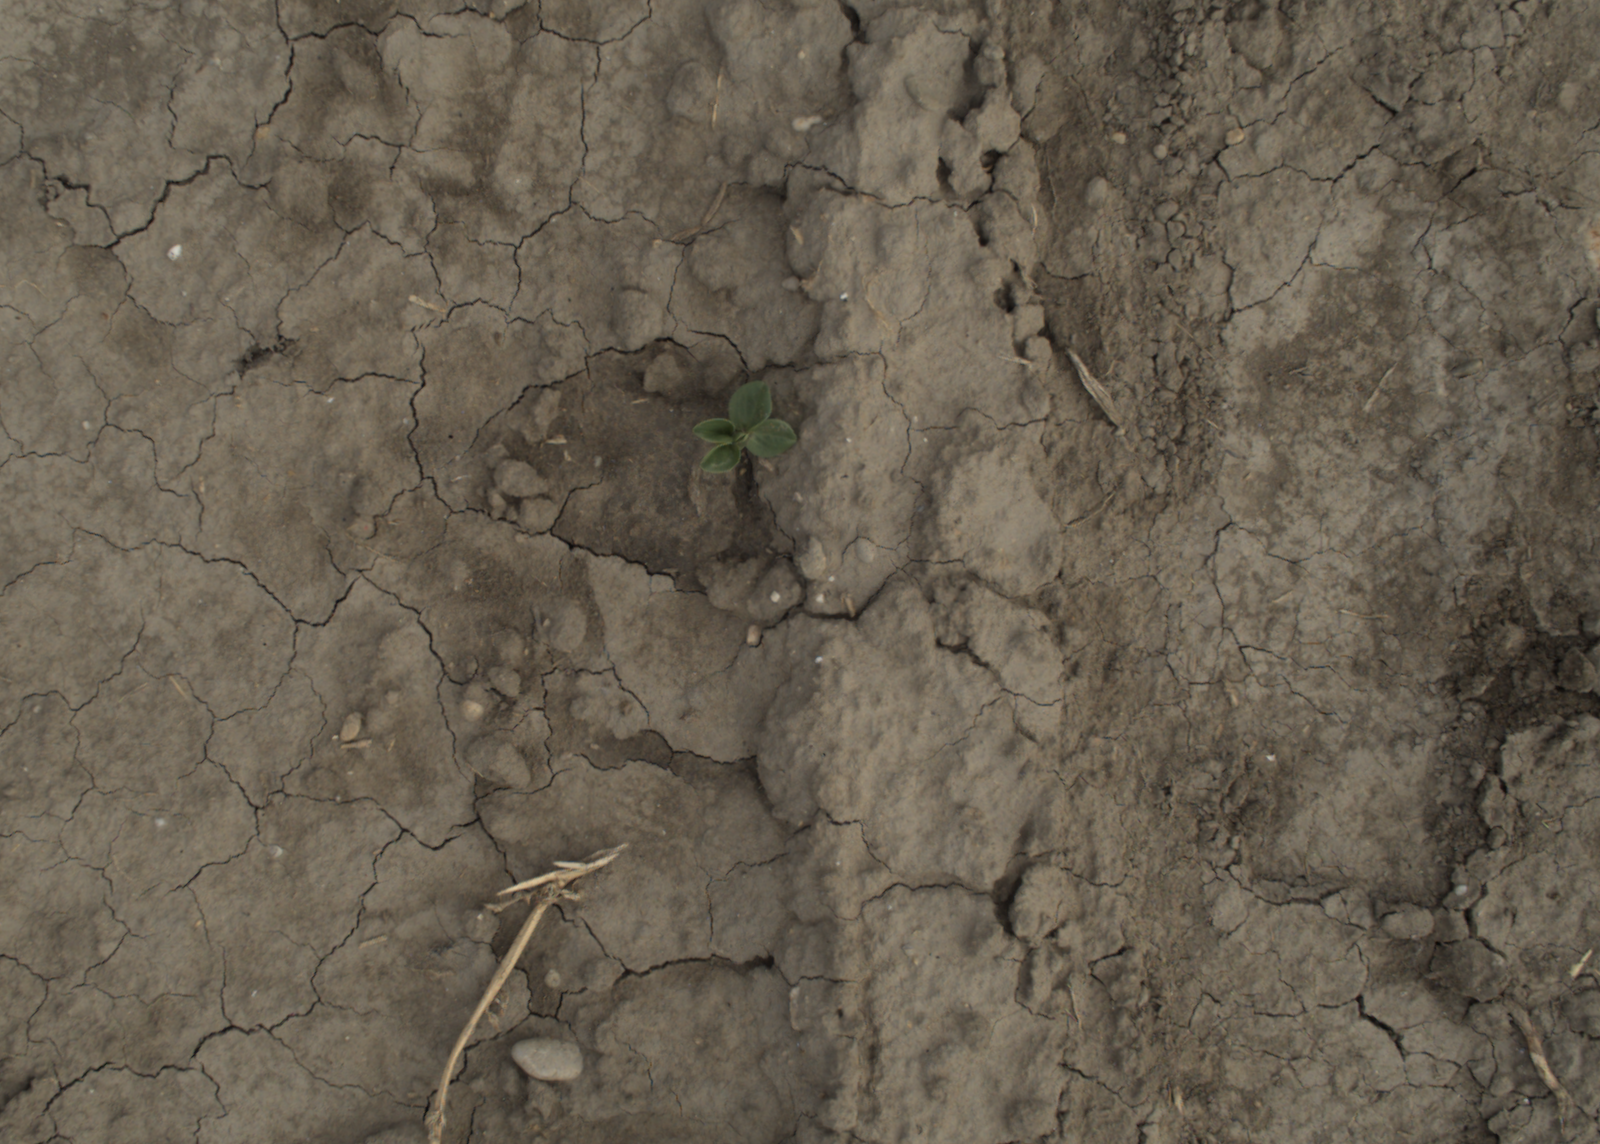
Capture date: 21.09.2021 10:50:10
Weather: mixed
Wind: light
Seeding date: 02.09.2021
Plant canopy height (mm): 962